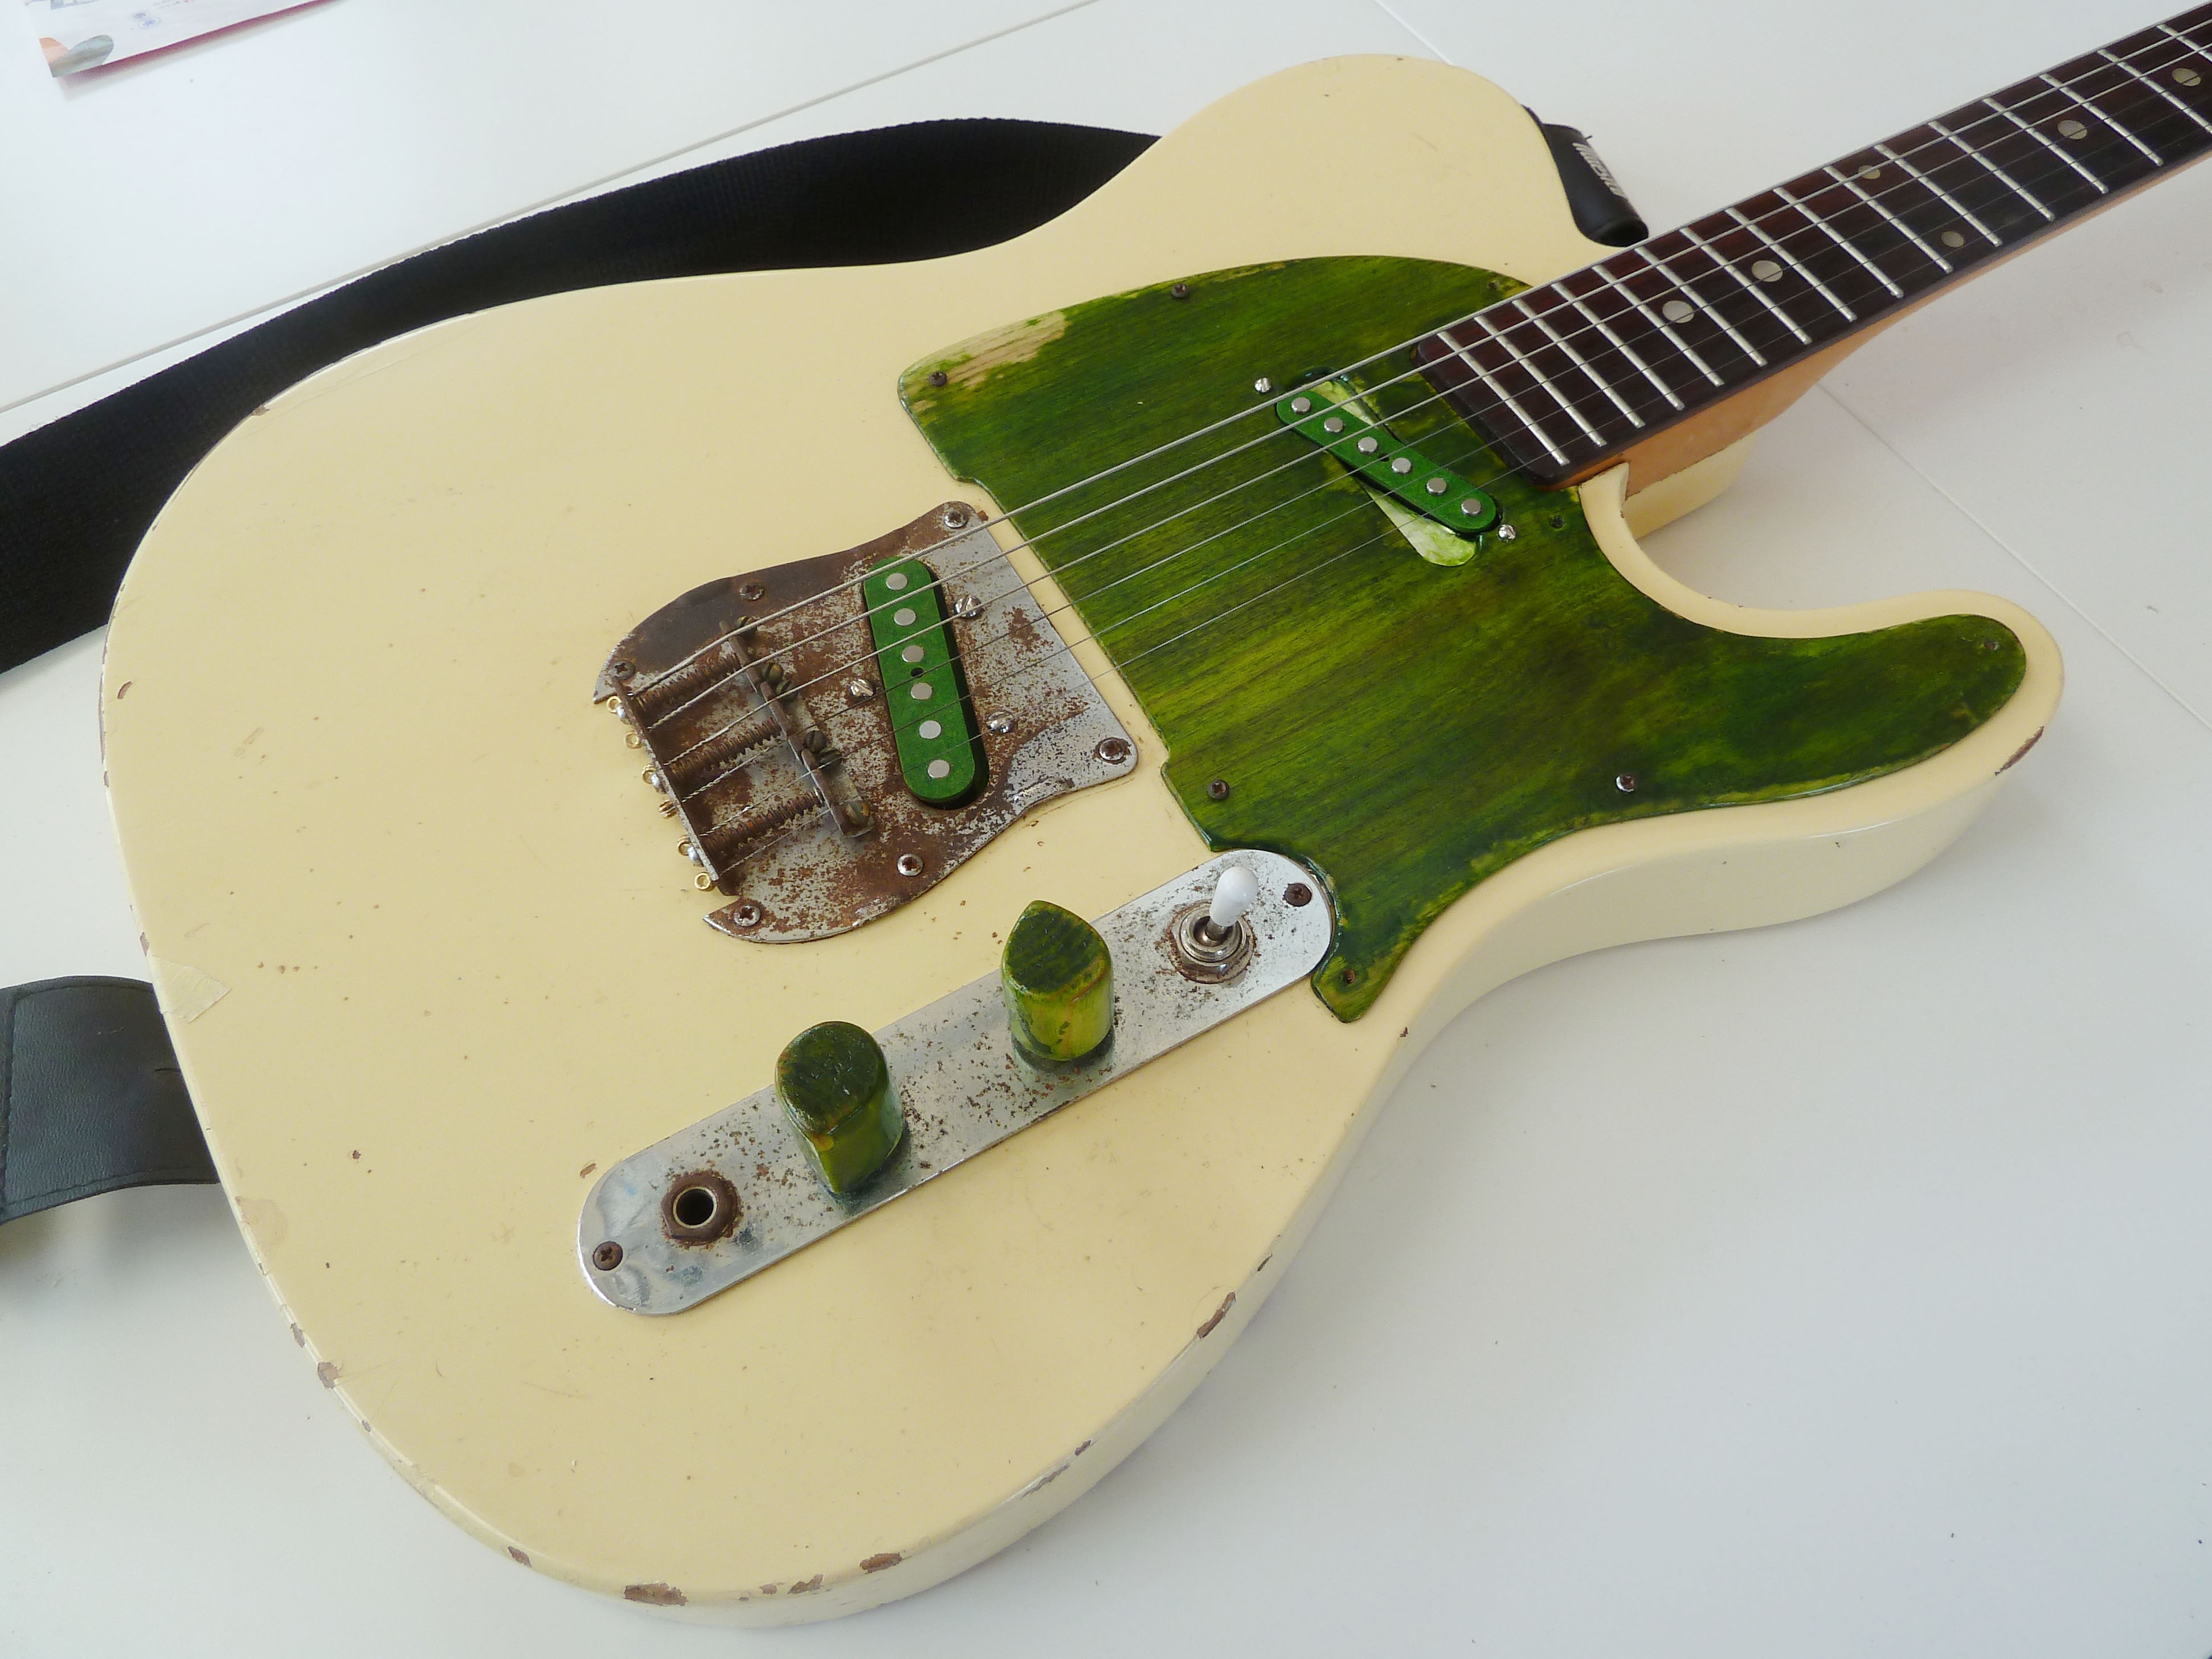
guitar, acoustic guitar, instrument, electric guitar, musical instrument, close up, ibanez, electric, bass guitar, s 2352 model, lawsuit era, string instrument, plucked string instruments, acoustic electric guitar, vihuela